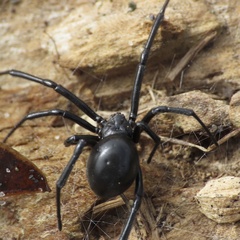
Species: Lactrodectus_hesperus